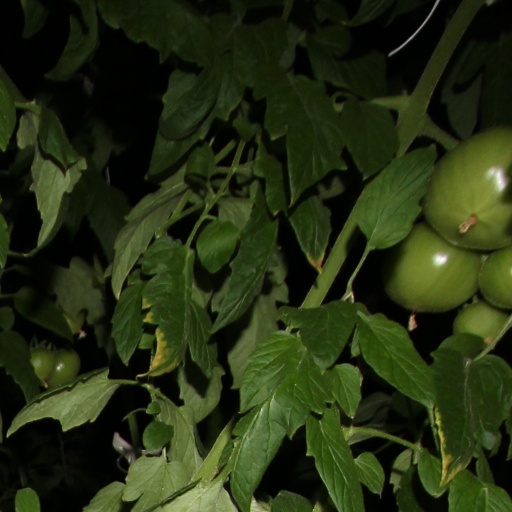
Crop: tomato